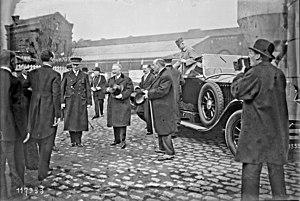
Roubaix, 4-4-27, le président Doumergue à l'usine Prouvost - (photographie de presse) - (Agence Rol)
Le Peignage Amédée Prouvost est une entreprise française du secteur du textile qui a ouvert en 1851 et fermé en 1999.